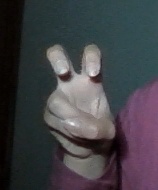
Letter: toot